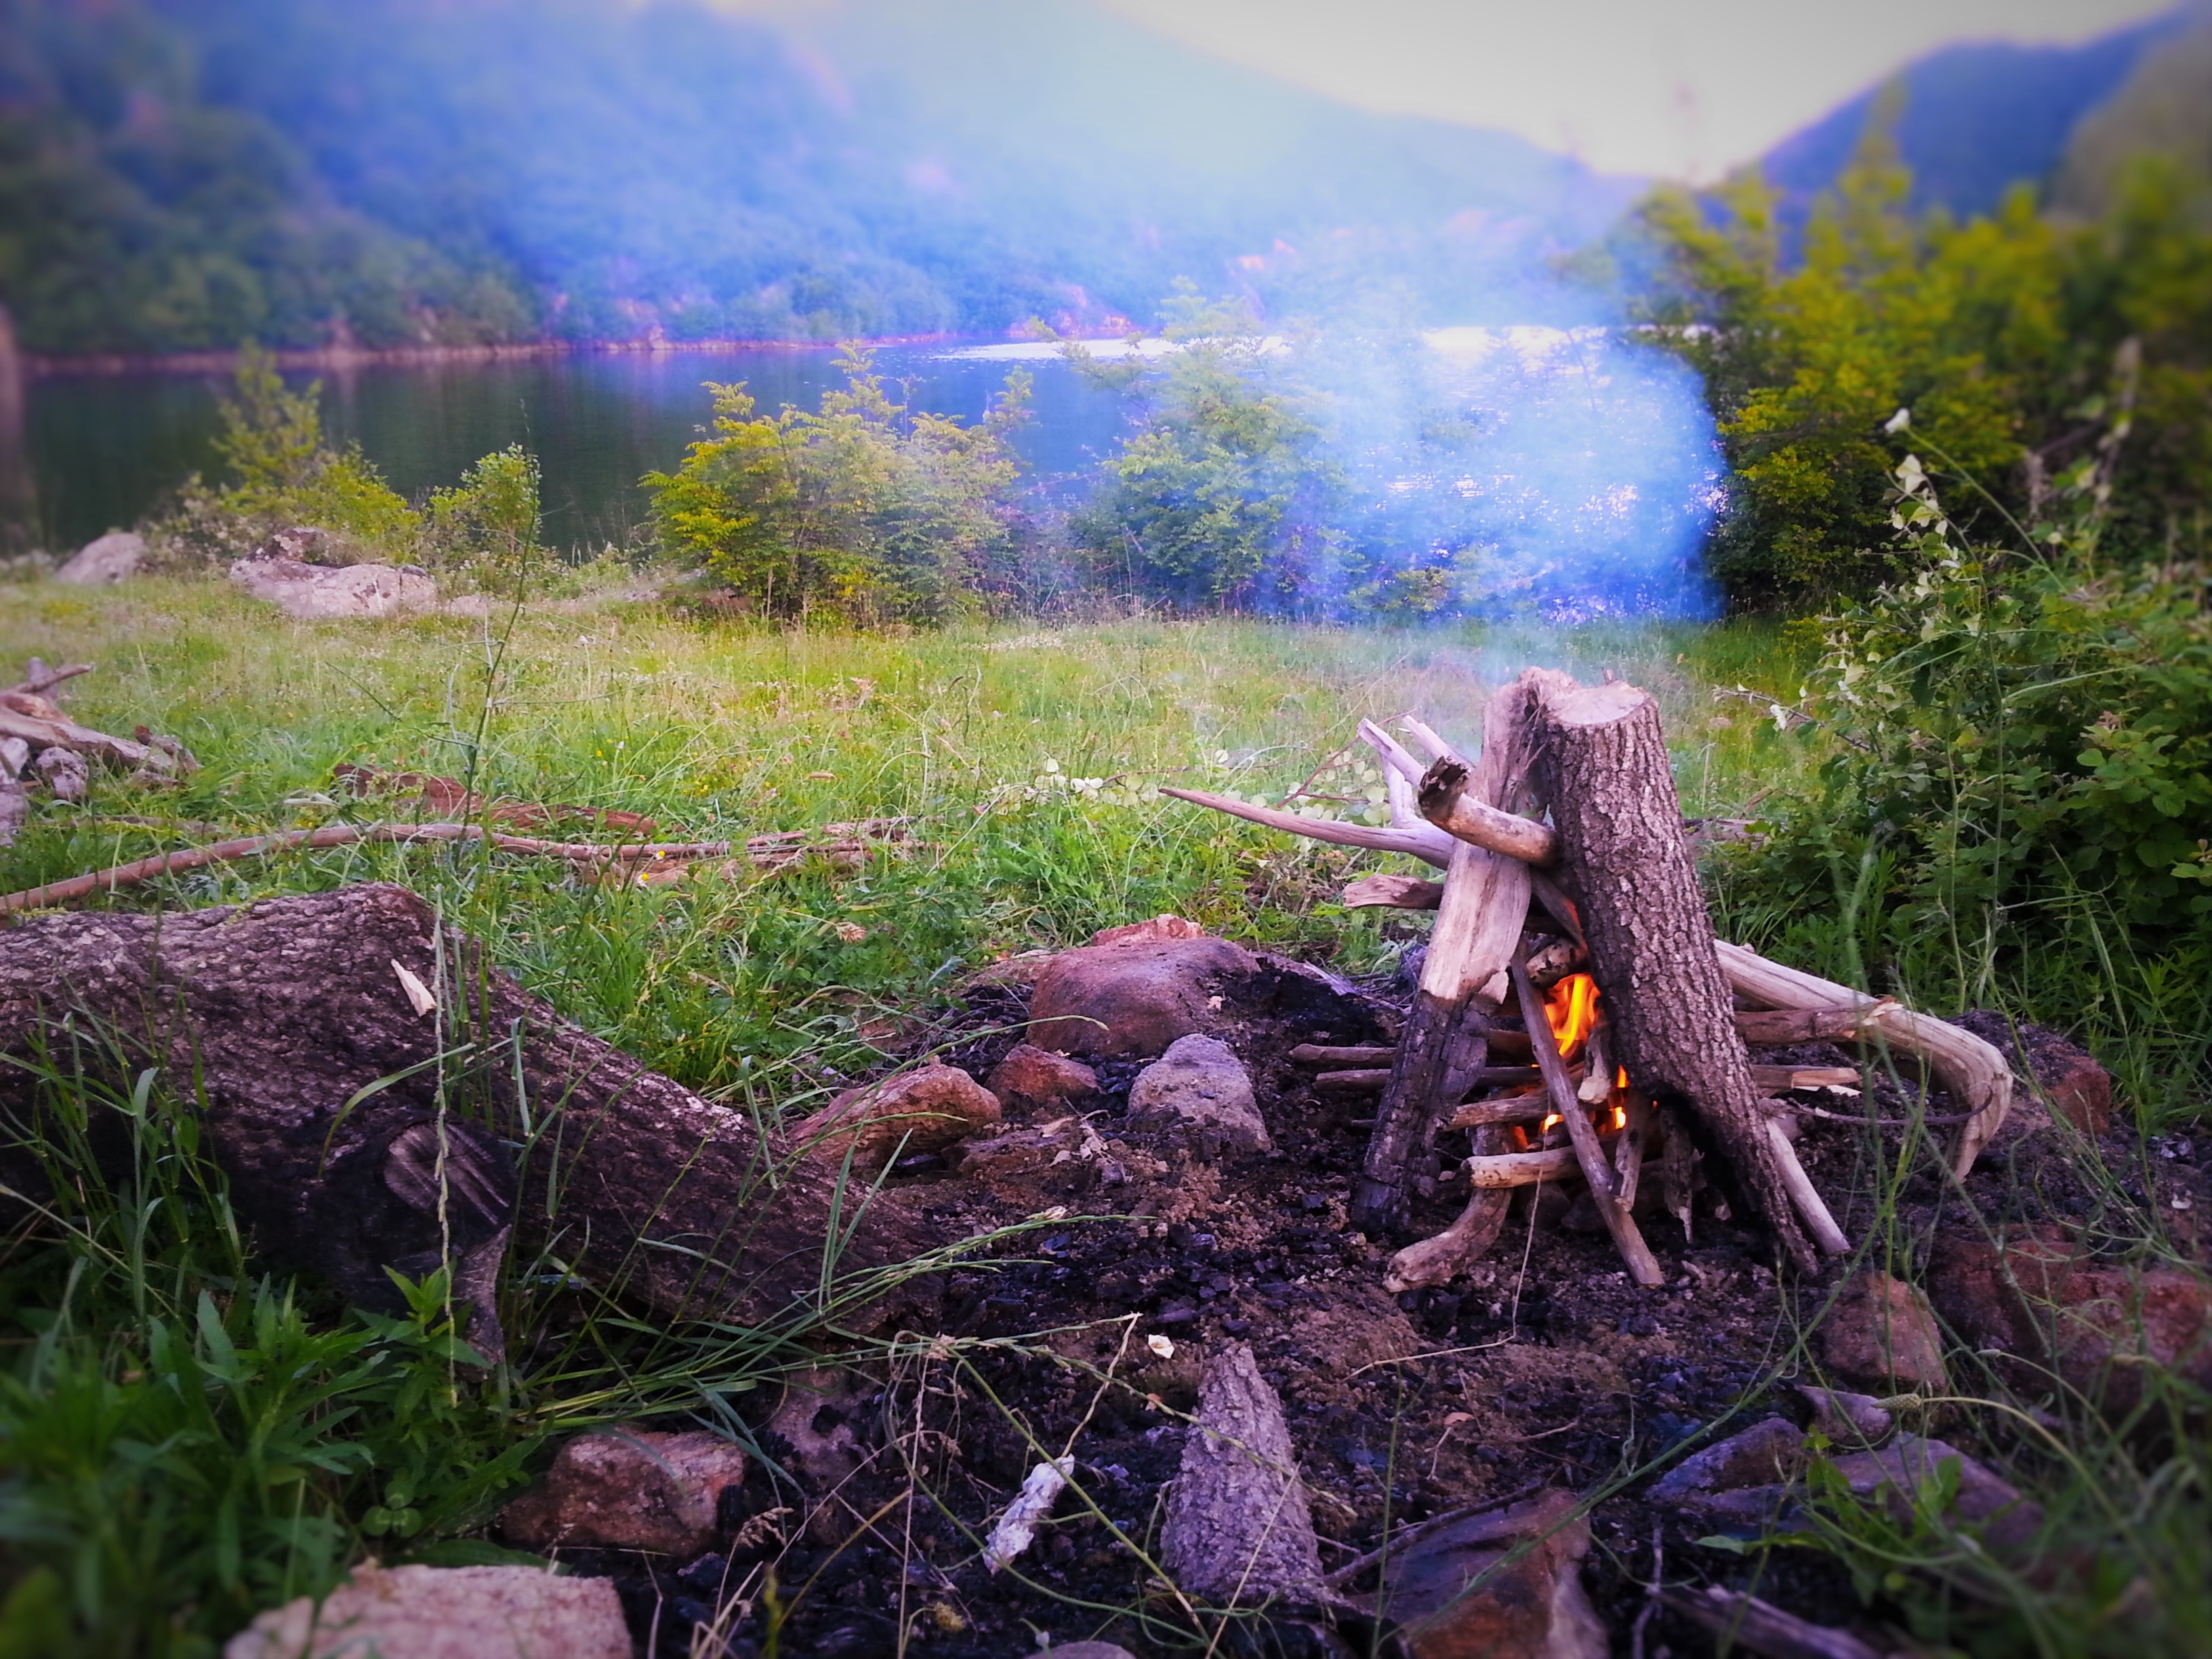
landscape, tree, nature, forest, wilderness, flower, wildlife, jungle, rainforest, wetland, woodland, habitat, ecosystem, natural environment, geological phenomenon